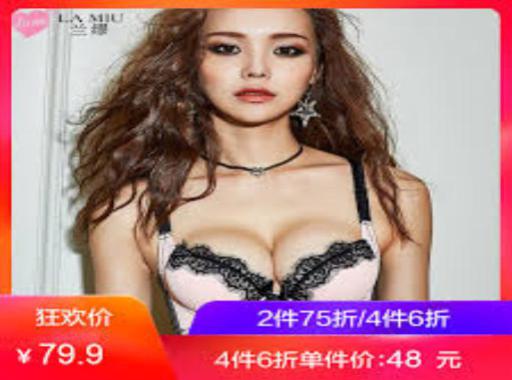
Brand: la miu
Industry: Clothes